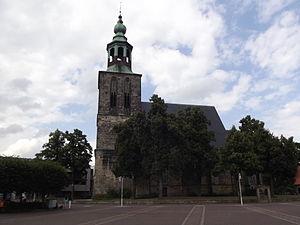
Nordhorn est une ville de Basse-Saxe située dans l'arrondissement du comté de Bentheim.